Connor Heyward

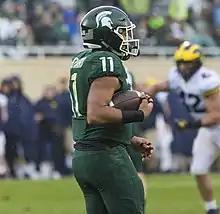
Heyward with Michigan State in 2018

Heyward played college football at Michigan State from 2017 to 2021, beginning his college career as a running back.